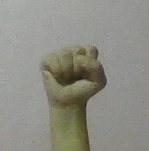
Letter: saad